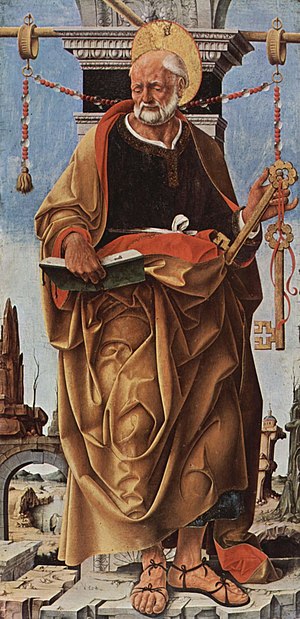
Apostlen Peter
Apostlen Peter fremstillet af den italienske maler Francesco del Cossa i 1473.
"Apostlen Peter var en af Jesu Kristi ledende apostle. Peters oprindelige navn var Simon, men blev af Jesus givet navnet ""Kefas"", hvilket betyder klippesten – på græsk Petros, altså Peter. Peter var fisker, ligesom sin bror Andreas, der også var apostel.